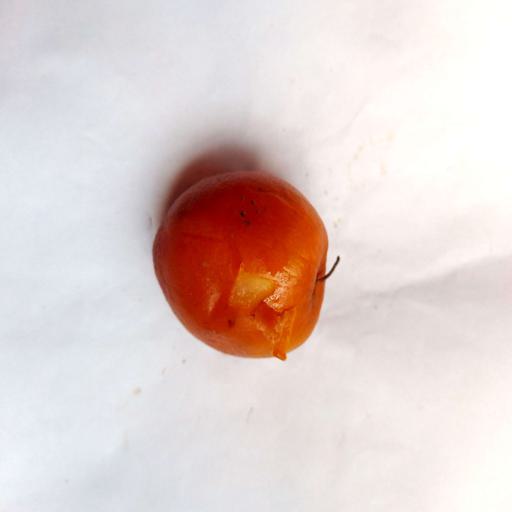
Label: bruised